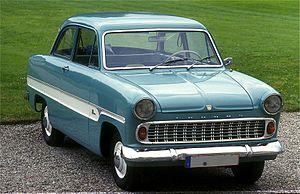
La Ford Taunus est une voiture familiale vendue par Ford en Allemagne et dans d'autres pays. Les modèles à partir de 1970 sont similaires à la Ford Cortina au Royaume-Uni. La gamme de modèles a été nommée d'après la chaîne de montagnes du Taunus, en Allemagne. Elle a commencé en 1939 et s'est poursuivie par plusieurs versions jusqu'en 1994. Elle a été remplacée par la Ford Sierra.